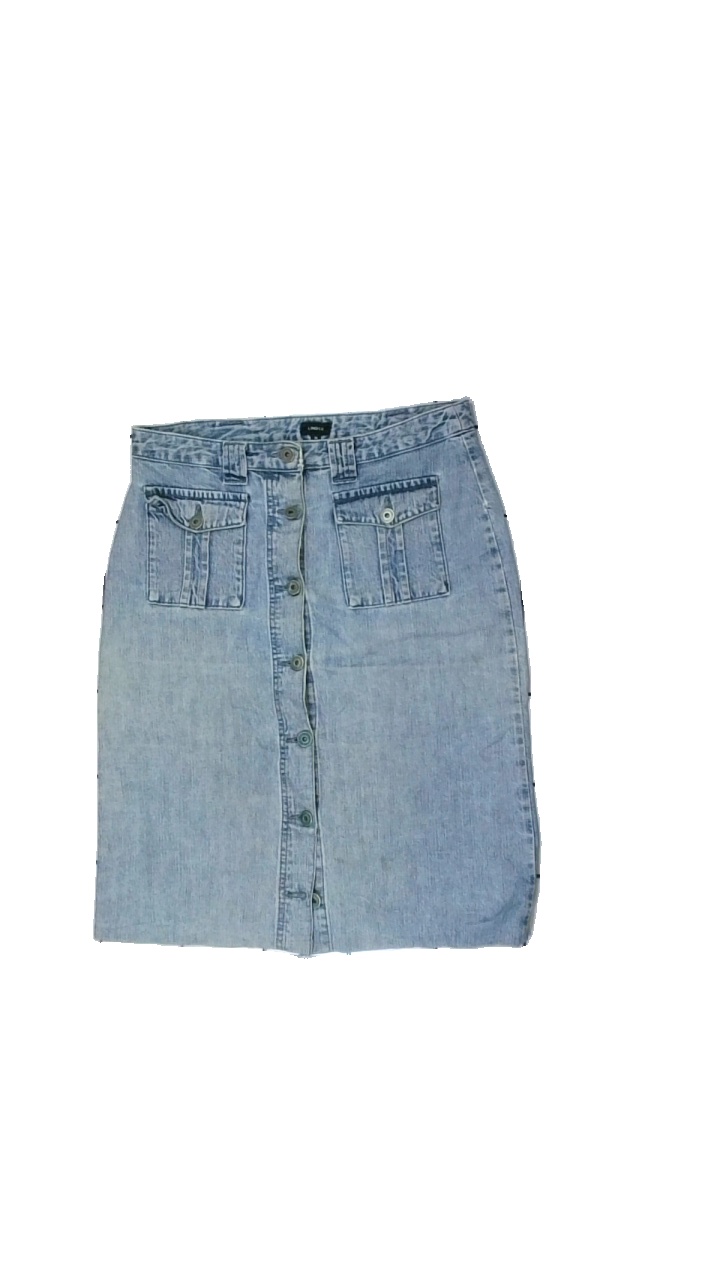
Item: Skirt (Ladies)
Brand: Lindex
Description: blå jeans kjol med två fläckar fram
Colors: Blue
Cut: Regular
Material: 100% cotton
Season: All
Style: Denim
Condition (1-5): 3
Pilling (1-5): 5
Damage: fläck
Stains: Major
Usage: Reuse
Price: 50-100